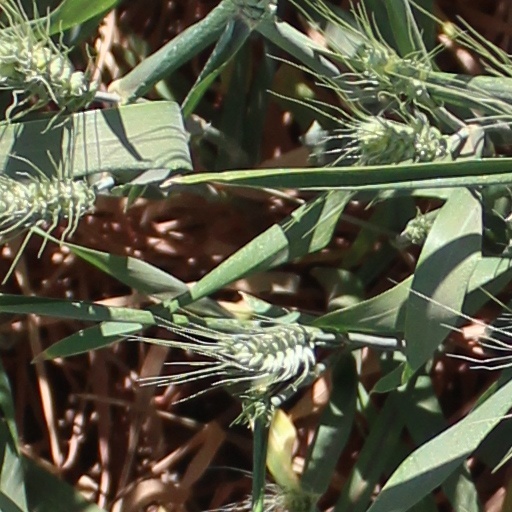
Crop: wheat